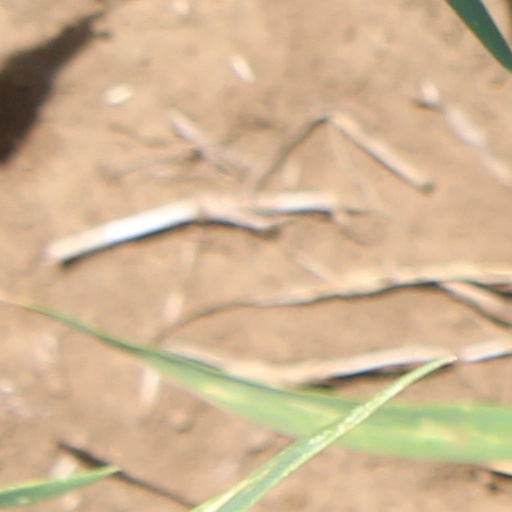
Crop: wheat